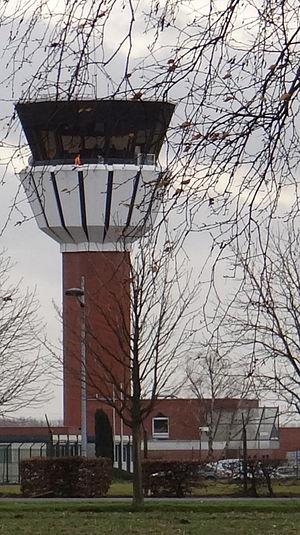
L'aéroport de Lille-Lesquin est un aéroport international situé sur les communes de Lesquin, Fretin, Avelin et Vendeville dans le département du Nord, en région Hauts-de-France.